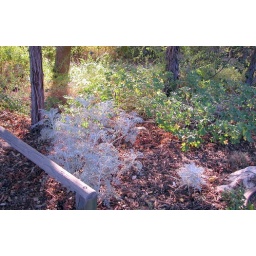
Being December, few flowers were in bloom, but the succulents and trees were quite pretty.